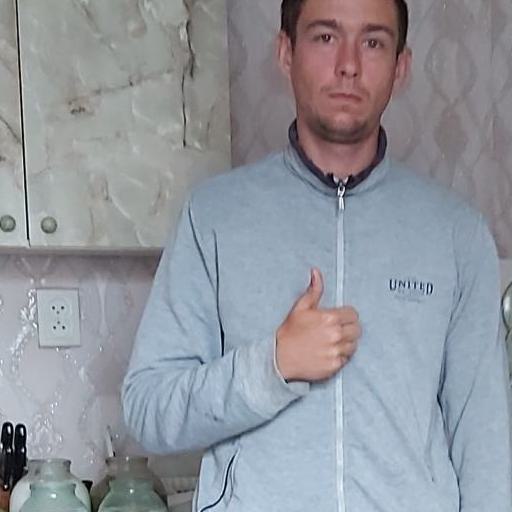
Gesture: like